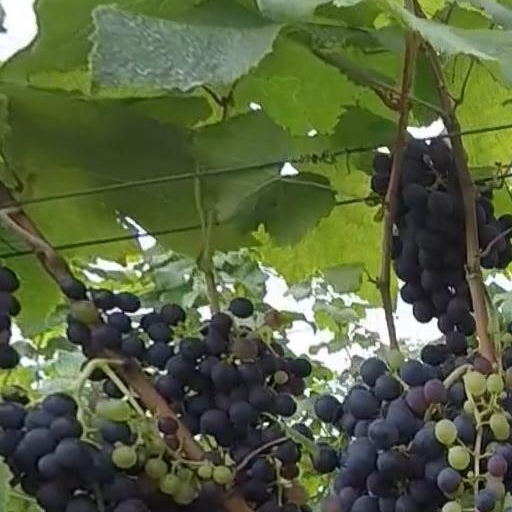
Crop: grape